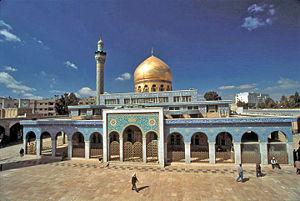
La mosquée de Sayyidah Zaynab, en arabe : مسجد السيدة زينب, est une mosquée chiite qui abrite le mausolée de Zeinab et celui d''Alî Sharî'atî. Elle se trouve à Sayyida Zeinab, dans la grande banlieue sud de Damas.
Sayyida Zeinab est une ville de Syrie de la grande banlieue sud de Damas dépendant administrativement du gouvernorat de Rif Dimashq. Elle se trouve à 10 kilomètres au sud de Damas et comptait en 2004 un total de 136 427 habitants: c'est donc la ville de grande banlieue la plus importante de la capitale. Elle appartient au canton de Bab Bila.
L'attentat de Sayyida Zeinab du 21 février 2016 a lieu lors de la guerre civile syrienne.